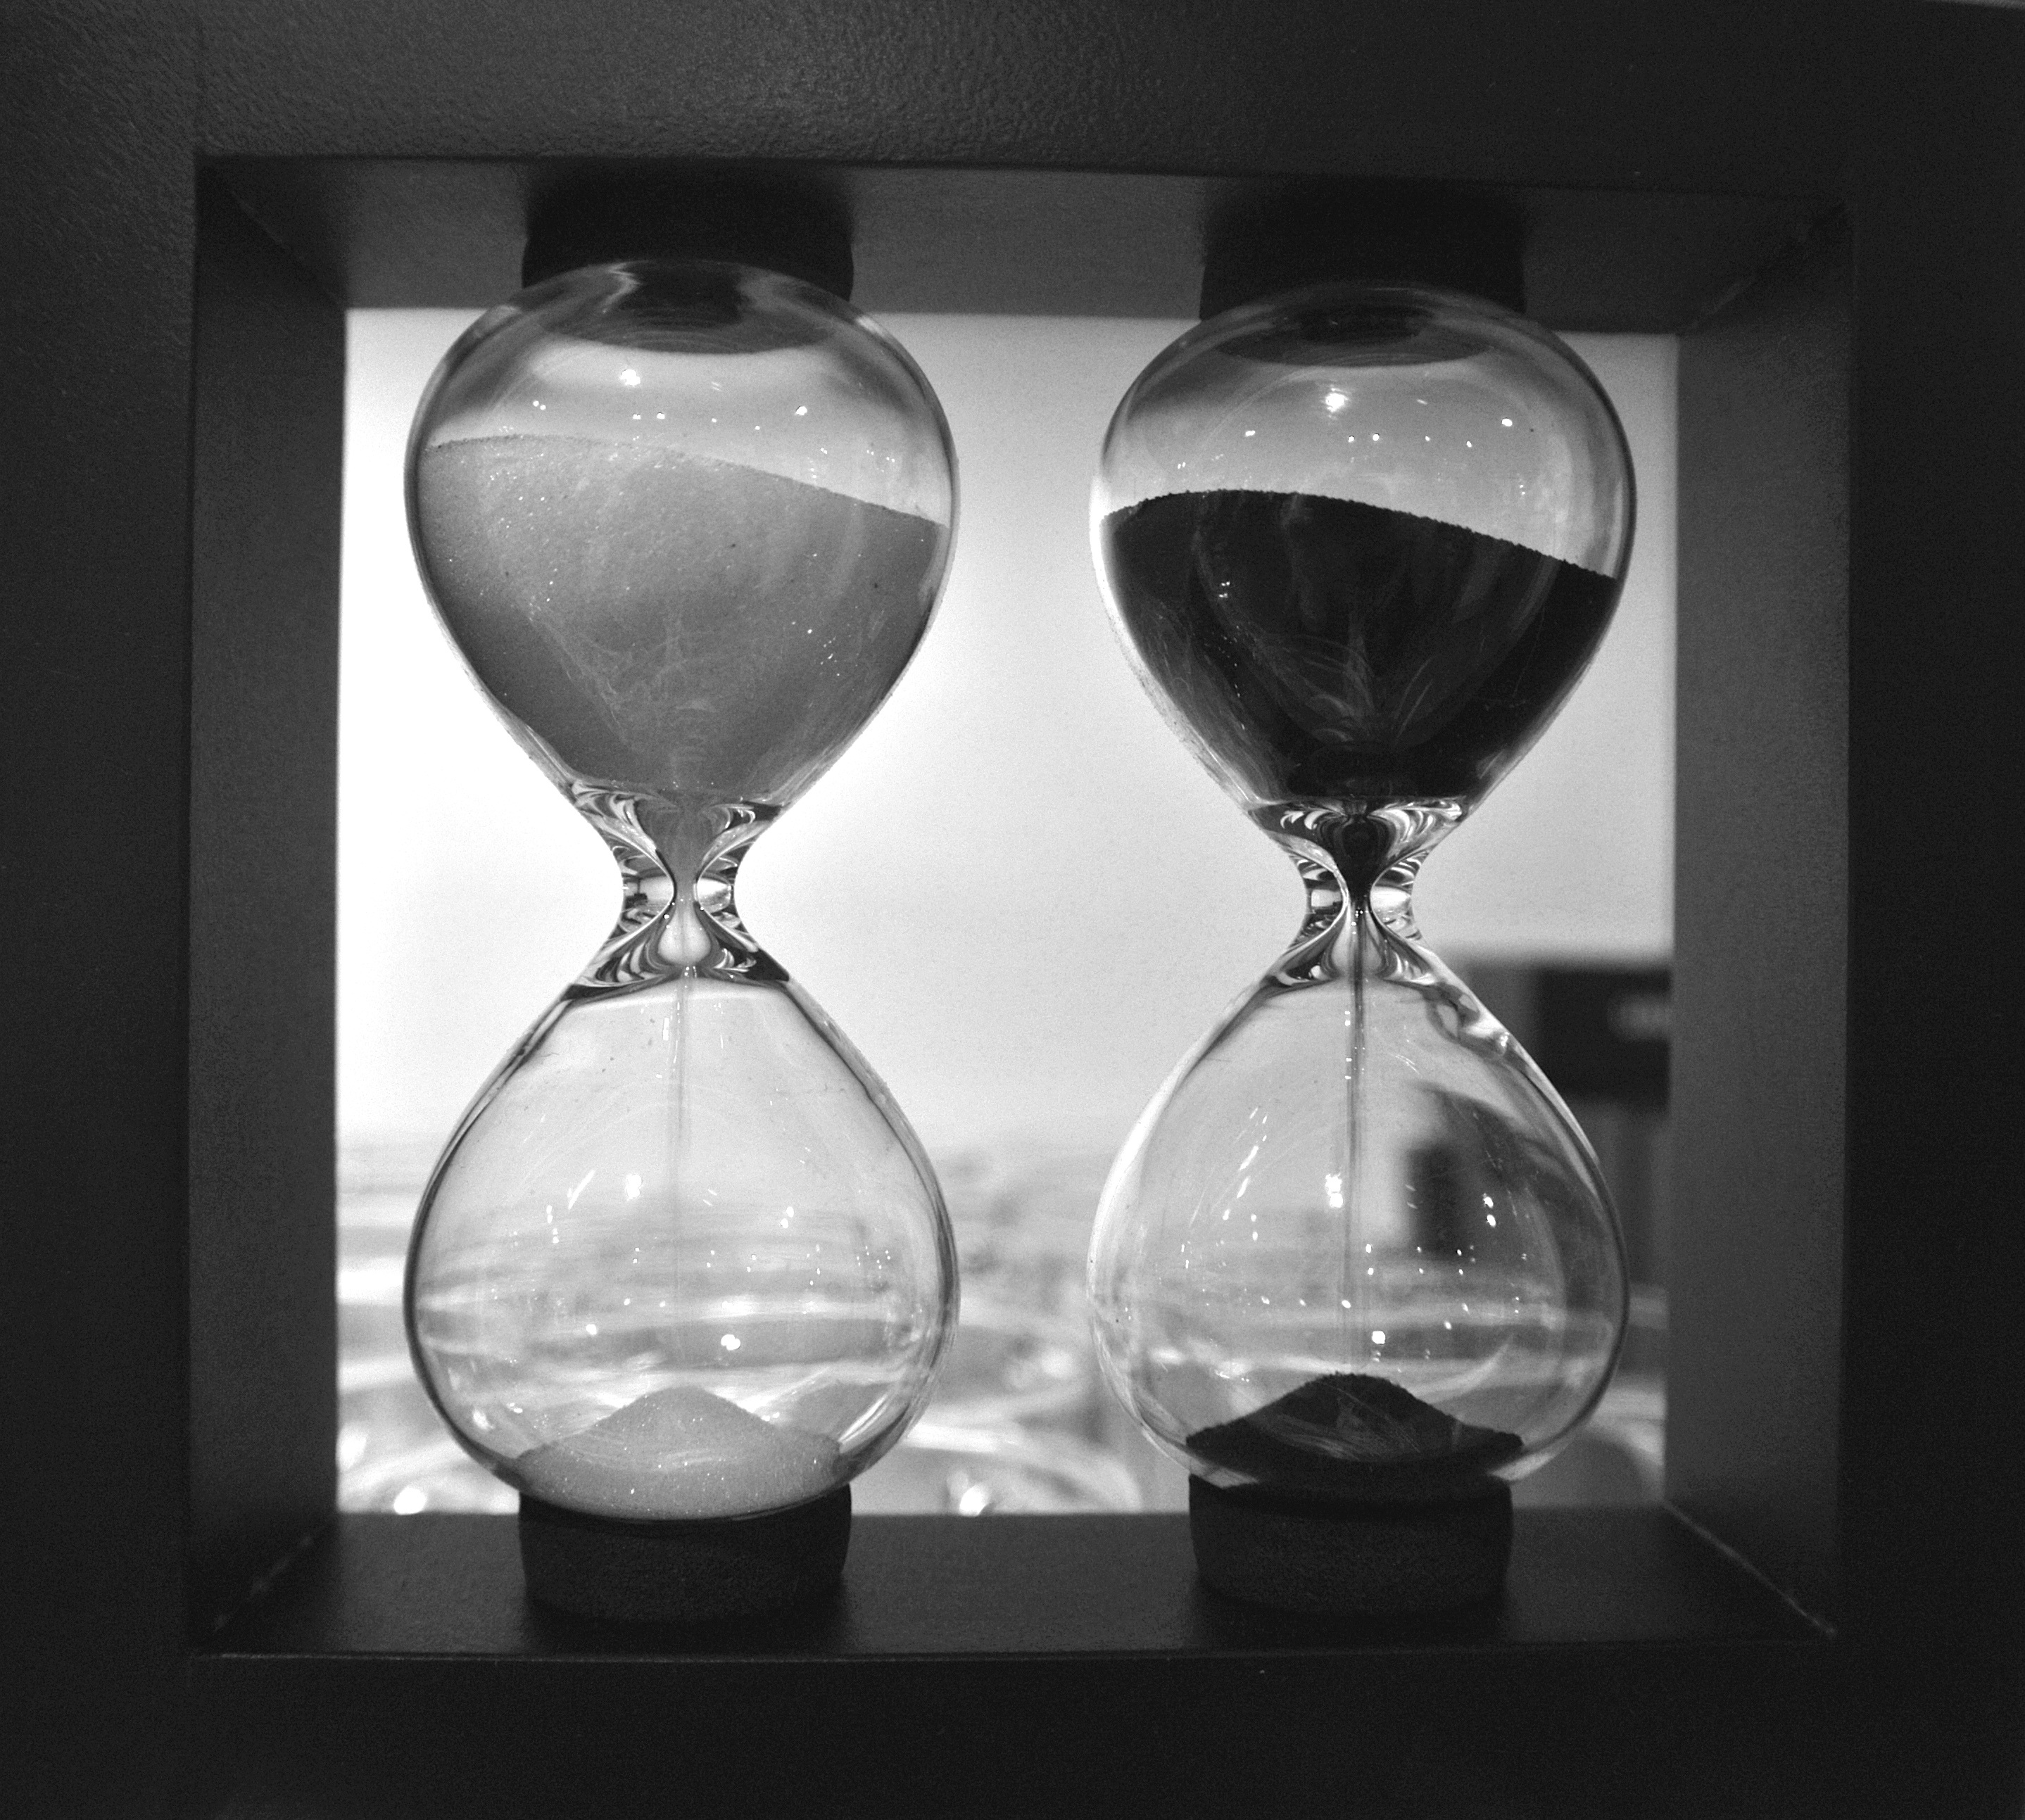
black and white, white, glass, time, tool, black, monochrome, black white, wine glass, comparison, shape, hourglass, stemware, still life photography, monochrome photography, hurry up, measuring instrument